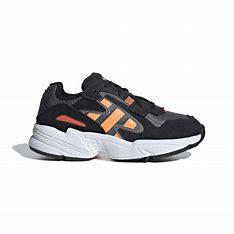
Brand: Adidas
Model: Yung 96 Chasm